Halogen lamp

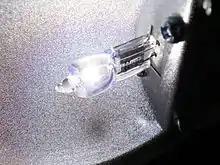
A halogen lamp operating in its fitting with the protective glass removed

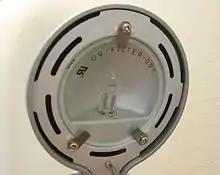
A halogen lamp behind a round UV filter. A separate filter is included with some halogen light fixtures to remove UV light.

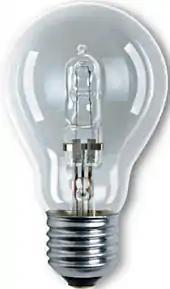
Halogen lamp (105 W) for replacement purposes with an E27 screw base

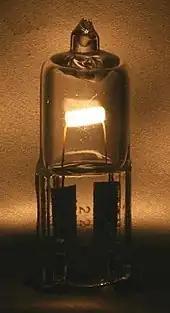
A close-up of a halogen lamp capsule

A halogen lamp (also called tungsten halogen, quartz-halogen, and quartz iodine lamp) is an incandescent lamp consisting of a tungsten filament sealed in a compact transparent envelope that is filled with a mixture of an inert gas and a small amount of a halogen, such as iodine or bromine. The combination of the halogen gas and the tungsten filament produces a halogen-cycle chemical reaction, which redeposits evaporated tungsten on the filament, increasing its life and maintaining the clarity of the envelope. This allows the filament to operate at a higher temperature than a standard incandescent lamp of similar power and operating life; this also produces light with higher luminous efficacy and color temperature. The small size of halogen lamps permits their use in compact optical systems for projectors and illumination. The small glass envelope may be enclosed in a much larger outer glass bulb, which has a lower temperature, protects the inner bulb from contamination, and makes the bulb mechanically more similar to a conventional lamp.